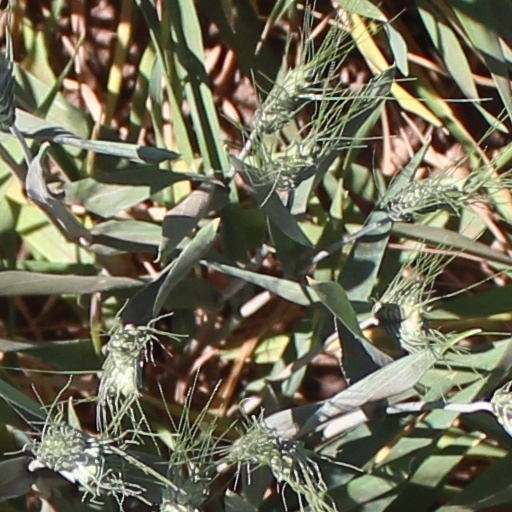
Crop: wheat